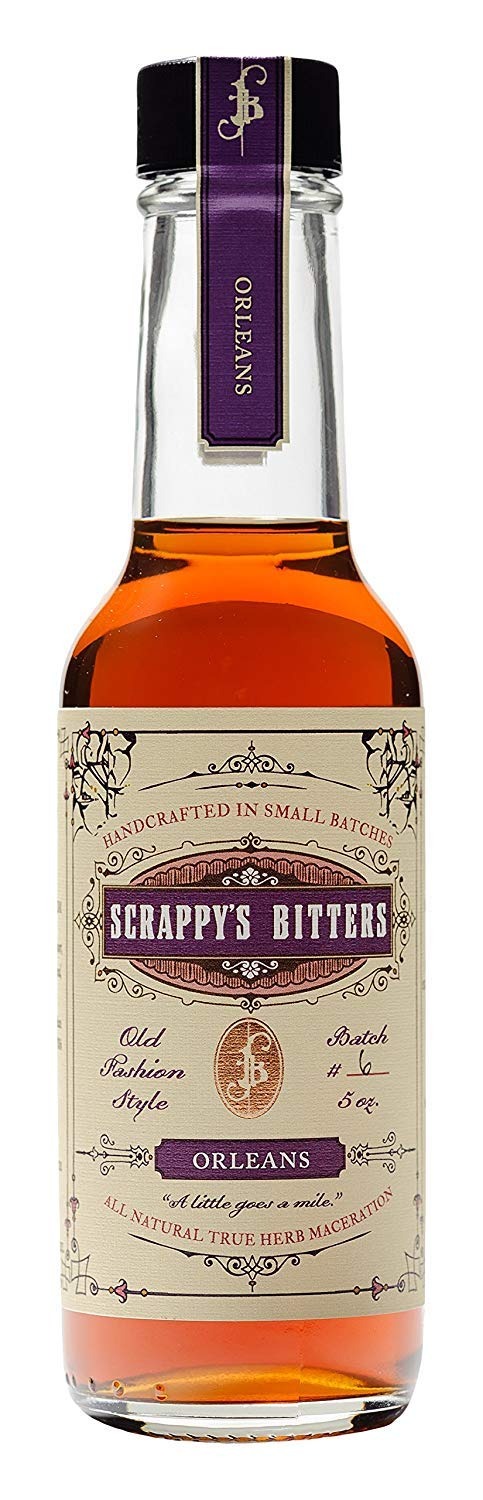
Item Name: Scrappy's Bitters - Orleans, 5 oz - Organic Ingredients, Finest Herbs & Zests, No Extracts, Artificial Flavors, Chemicals or Dyes. Made in the USA!
Bullet Point 1: Scrappy's Orleans Bitters is a New Orleans Style Bitters. With a fresh bouquet and strong anise taste complemented by notes of citrus, cinnamon, and a bitter floral finish, this bitters is perfect for your sazeracs, vieux carres, and everything in between.
Bullet Point 2: These unique cocktail bitters are handcrafted in Seattle with organic herbs and spices. Truly a necessity in any well-stocked bar. Add some to your cocktail today!
Bullet Point 3: Scrappy's was founded on the simple idea that bitters could be made better. By selecting the finest ingredients possible and holding every batch to the same impeccable standards, they deliver a bolder, truer flavor, making the best bitters for the best bartenders.
Bullet Point 4: Scrappy's selects the finest herbs and zests all of its own fresh citrus by hand, never using oils or extracts. Every batch is made using Organic ingredients of the highest quality with No Artificial Flavors, Chemicals or Dyes.
Bullet Point 5: Scrappy's processes and bottles natural ingredients in one location and numbers every batch after meticulous inspection. Scrappy's believes the only way to make bitters better is to make them by hand, and that's what they do. Scrappy's has been featured on Top Chef, Food Network, Bon Appetit &amp; Time Out New York!
Value: 5.0045
Unit: Fl Oz

Price: 21.49